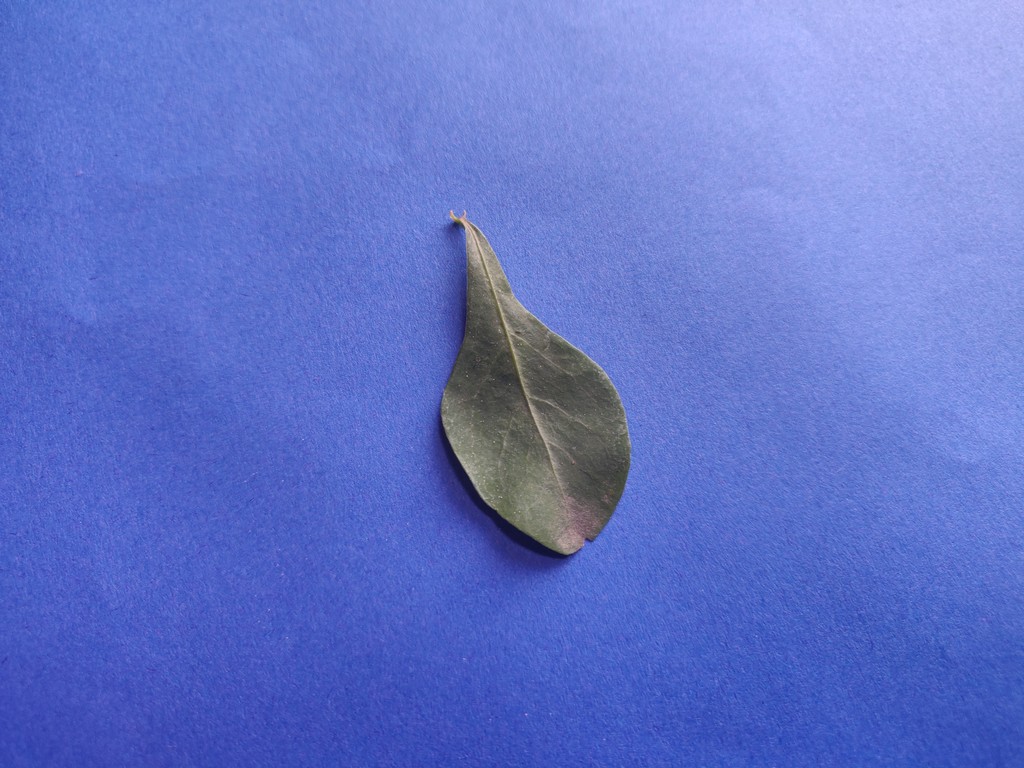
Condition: Healthy
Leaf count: single
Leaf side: front